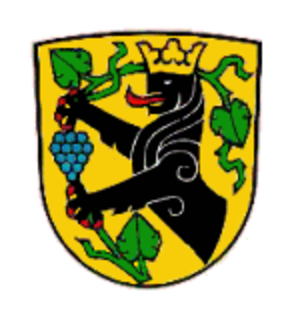
Eibelstadt est une ville allemande, située en Bavière, dans l'arrondissement de Wurtzbourg.